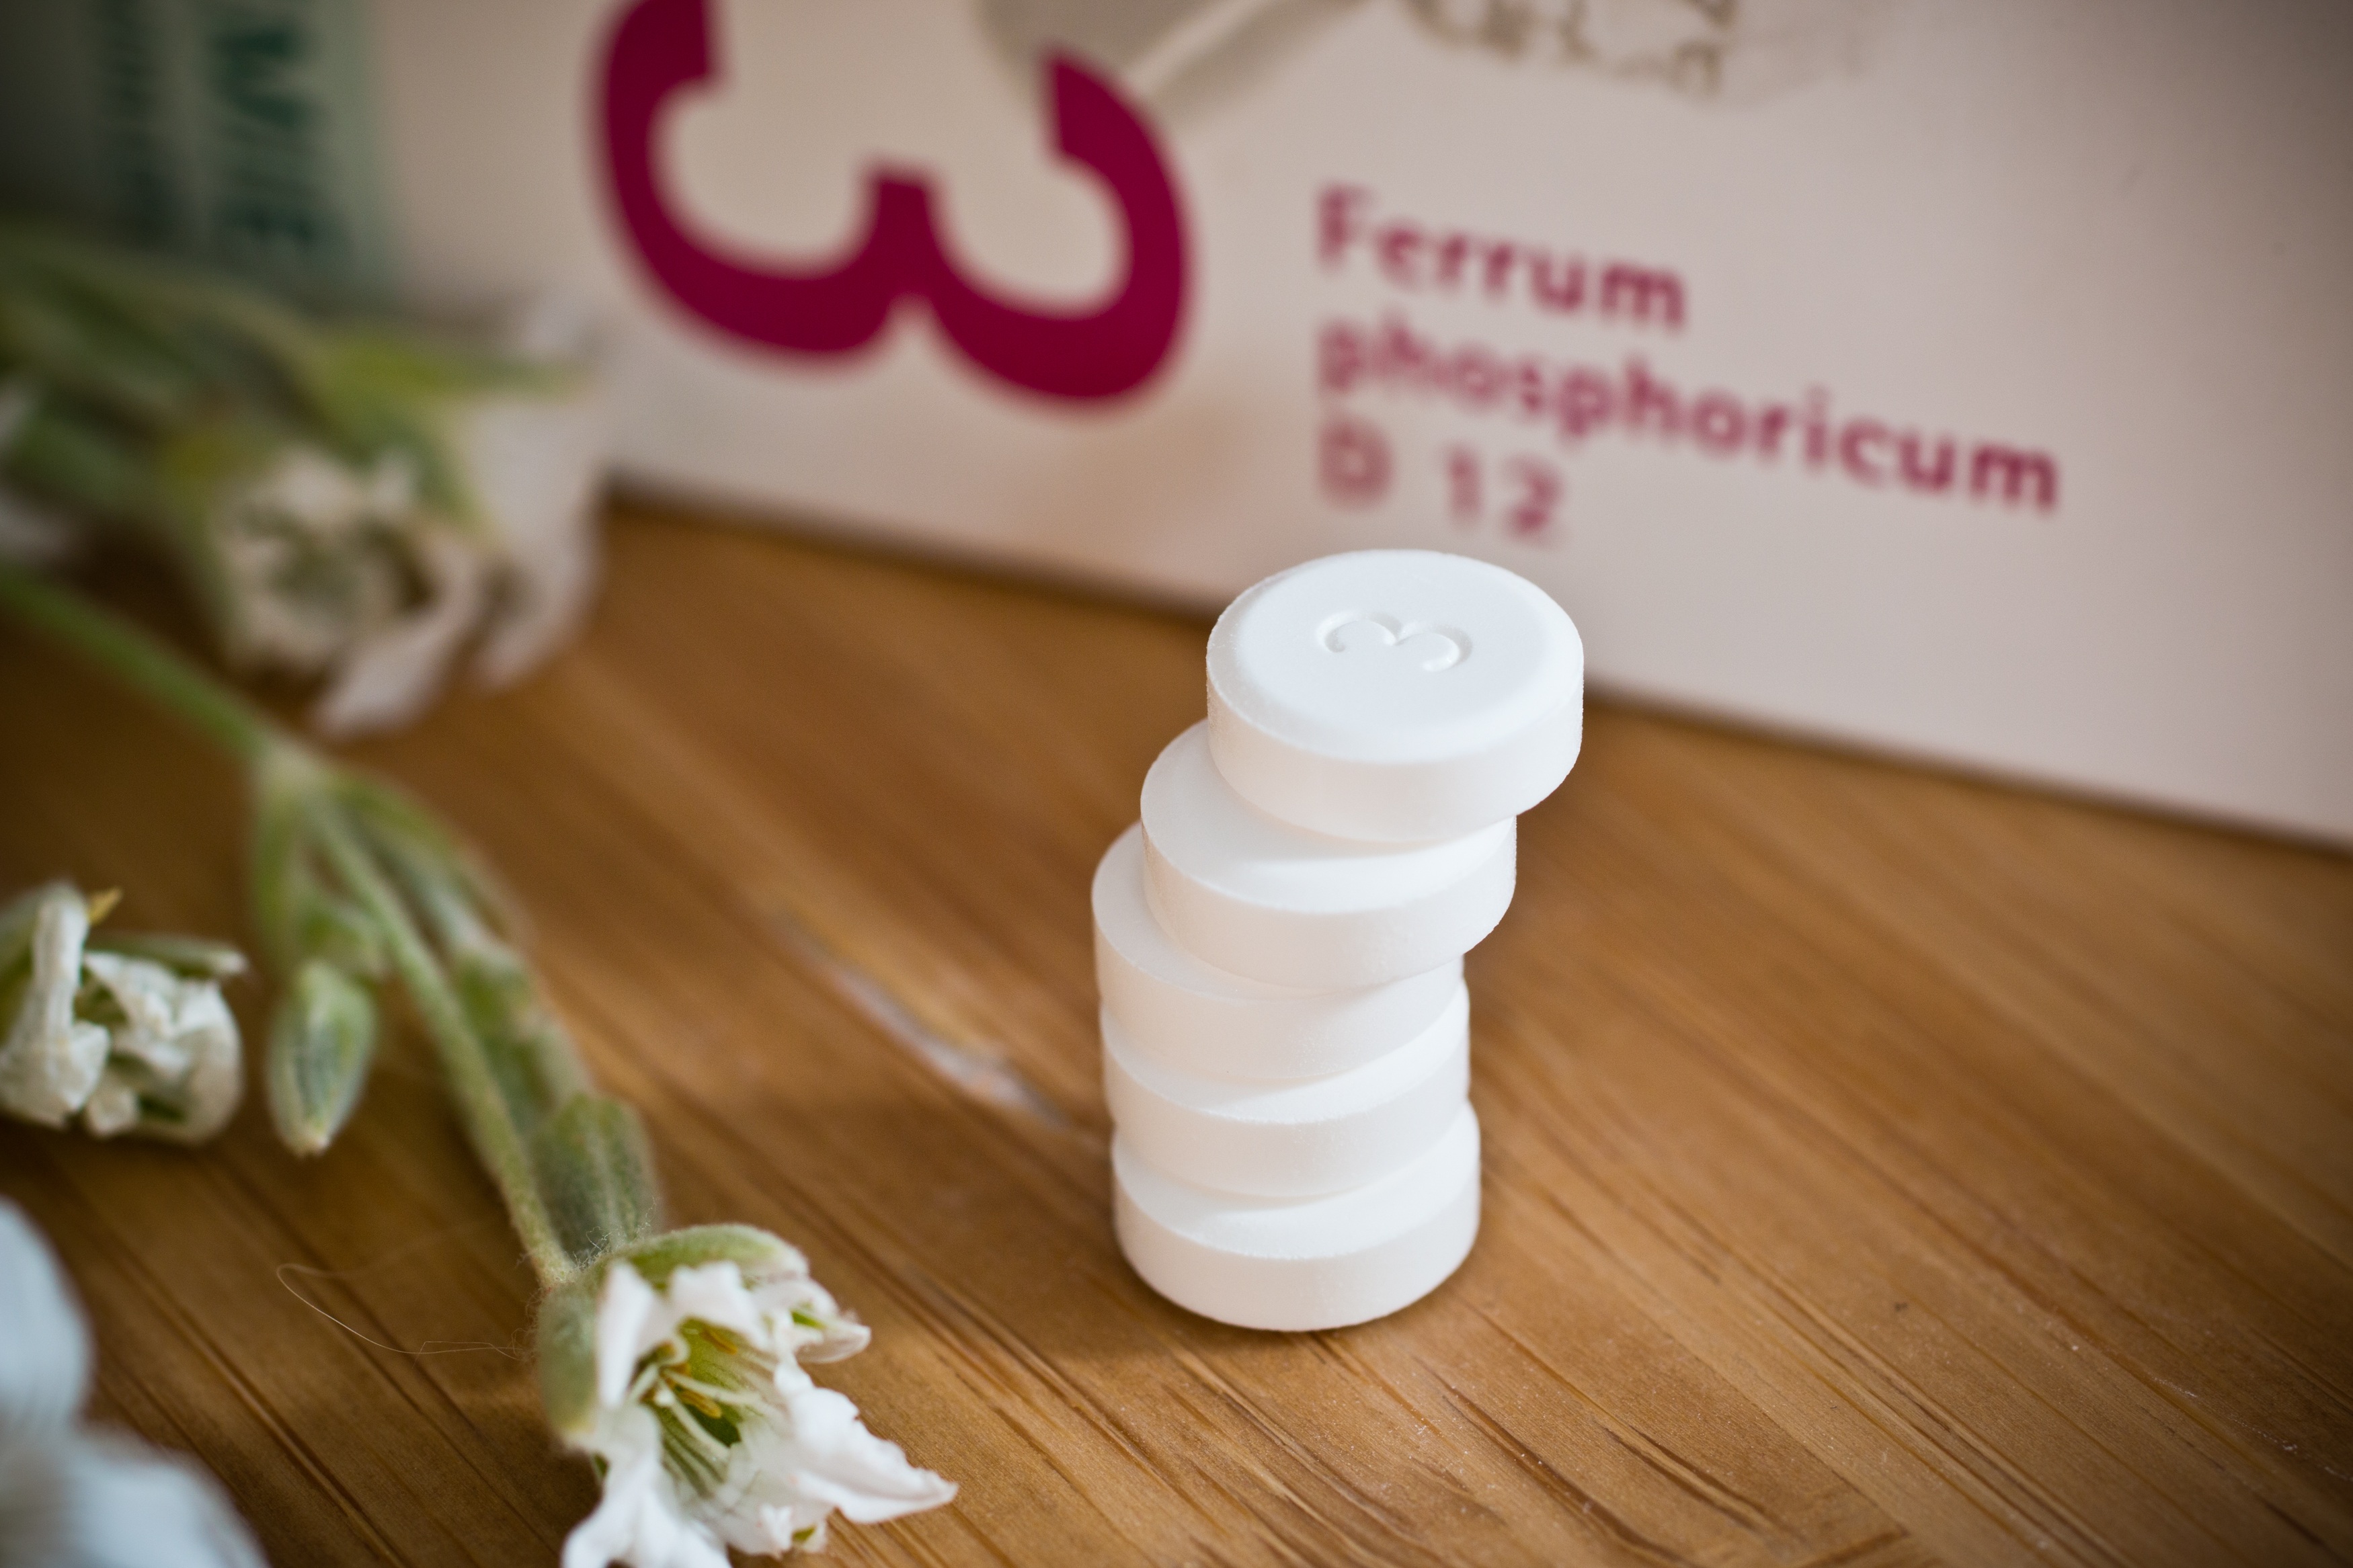
hand, flower, meal, food, produce, product, skin, tablets, flavor, biochemistry, naturopaths, sch ssler, bath salts, alternative therapy, animal heilpraktiker